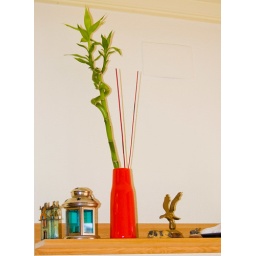
A bamboo plant and other random stuff living on a shelf in my living room